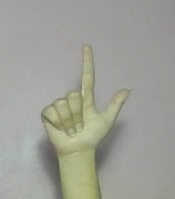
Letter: laam